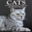
Label: cat